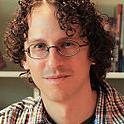
Age: 34